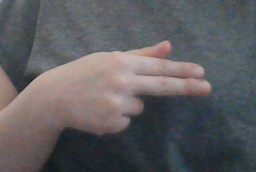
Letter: ghain